Small intestine

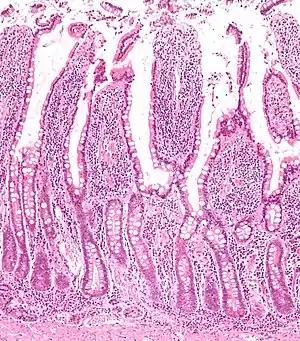
Micrograph of the small intestine mucosa showing the intestinal villi and crypts of Lieberkühn.

The three sections of the small intestine look similar to each other at a microscopic level, but there are some important differences. The parts of the intestine are as follows: